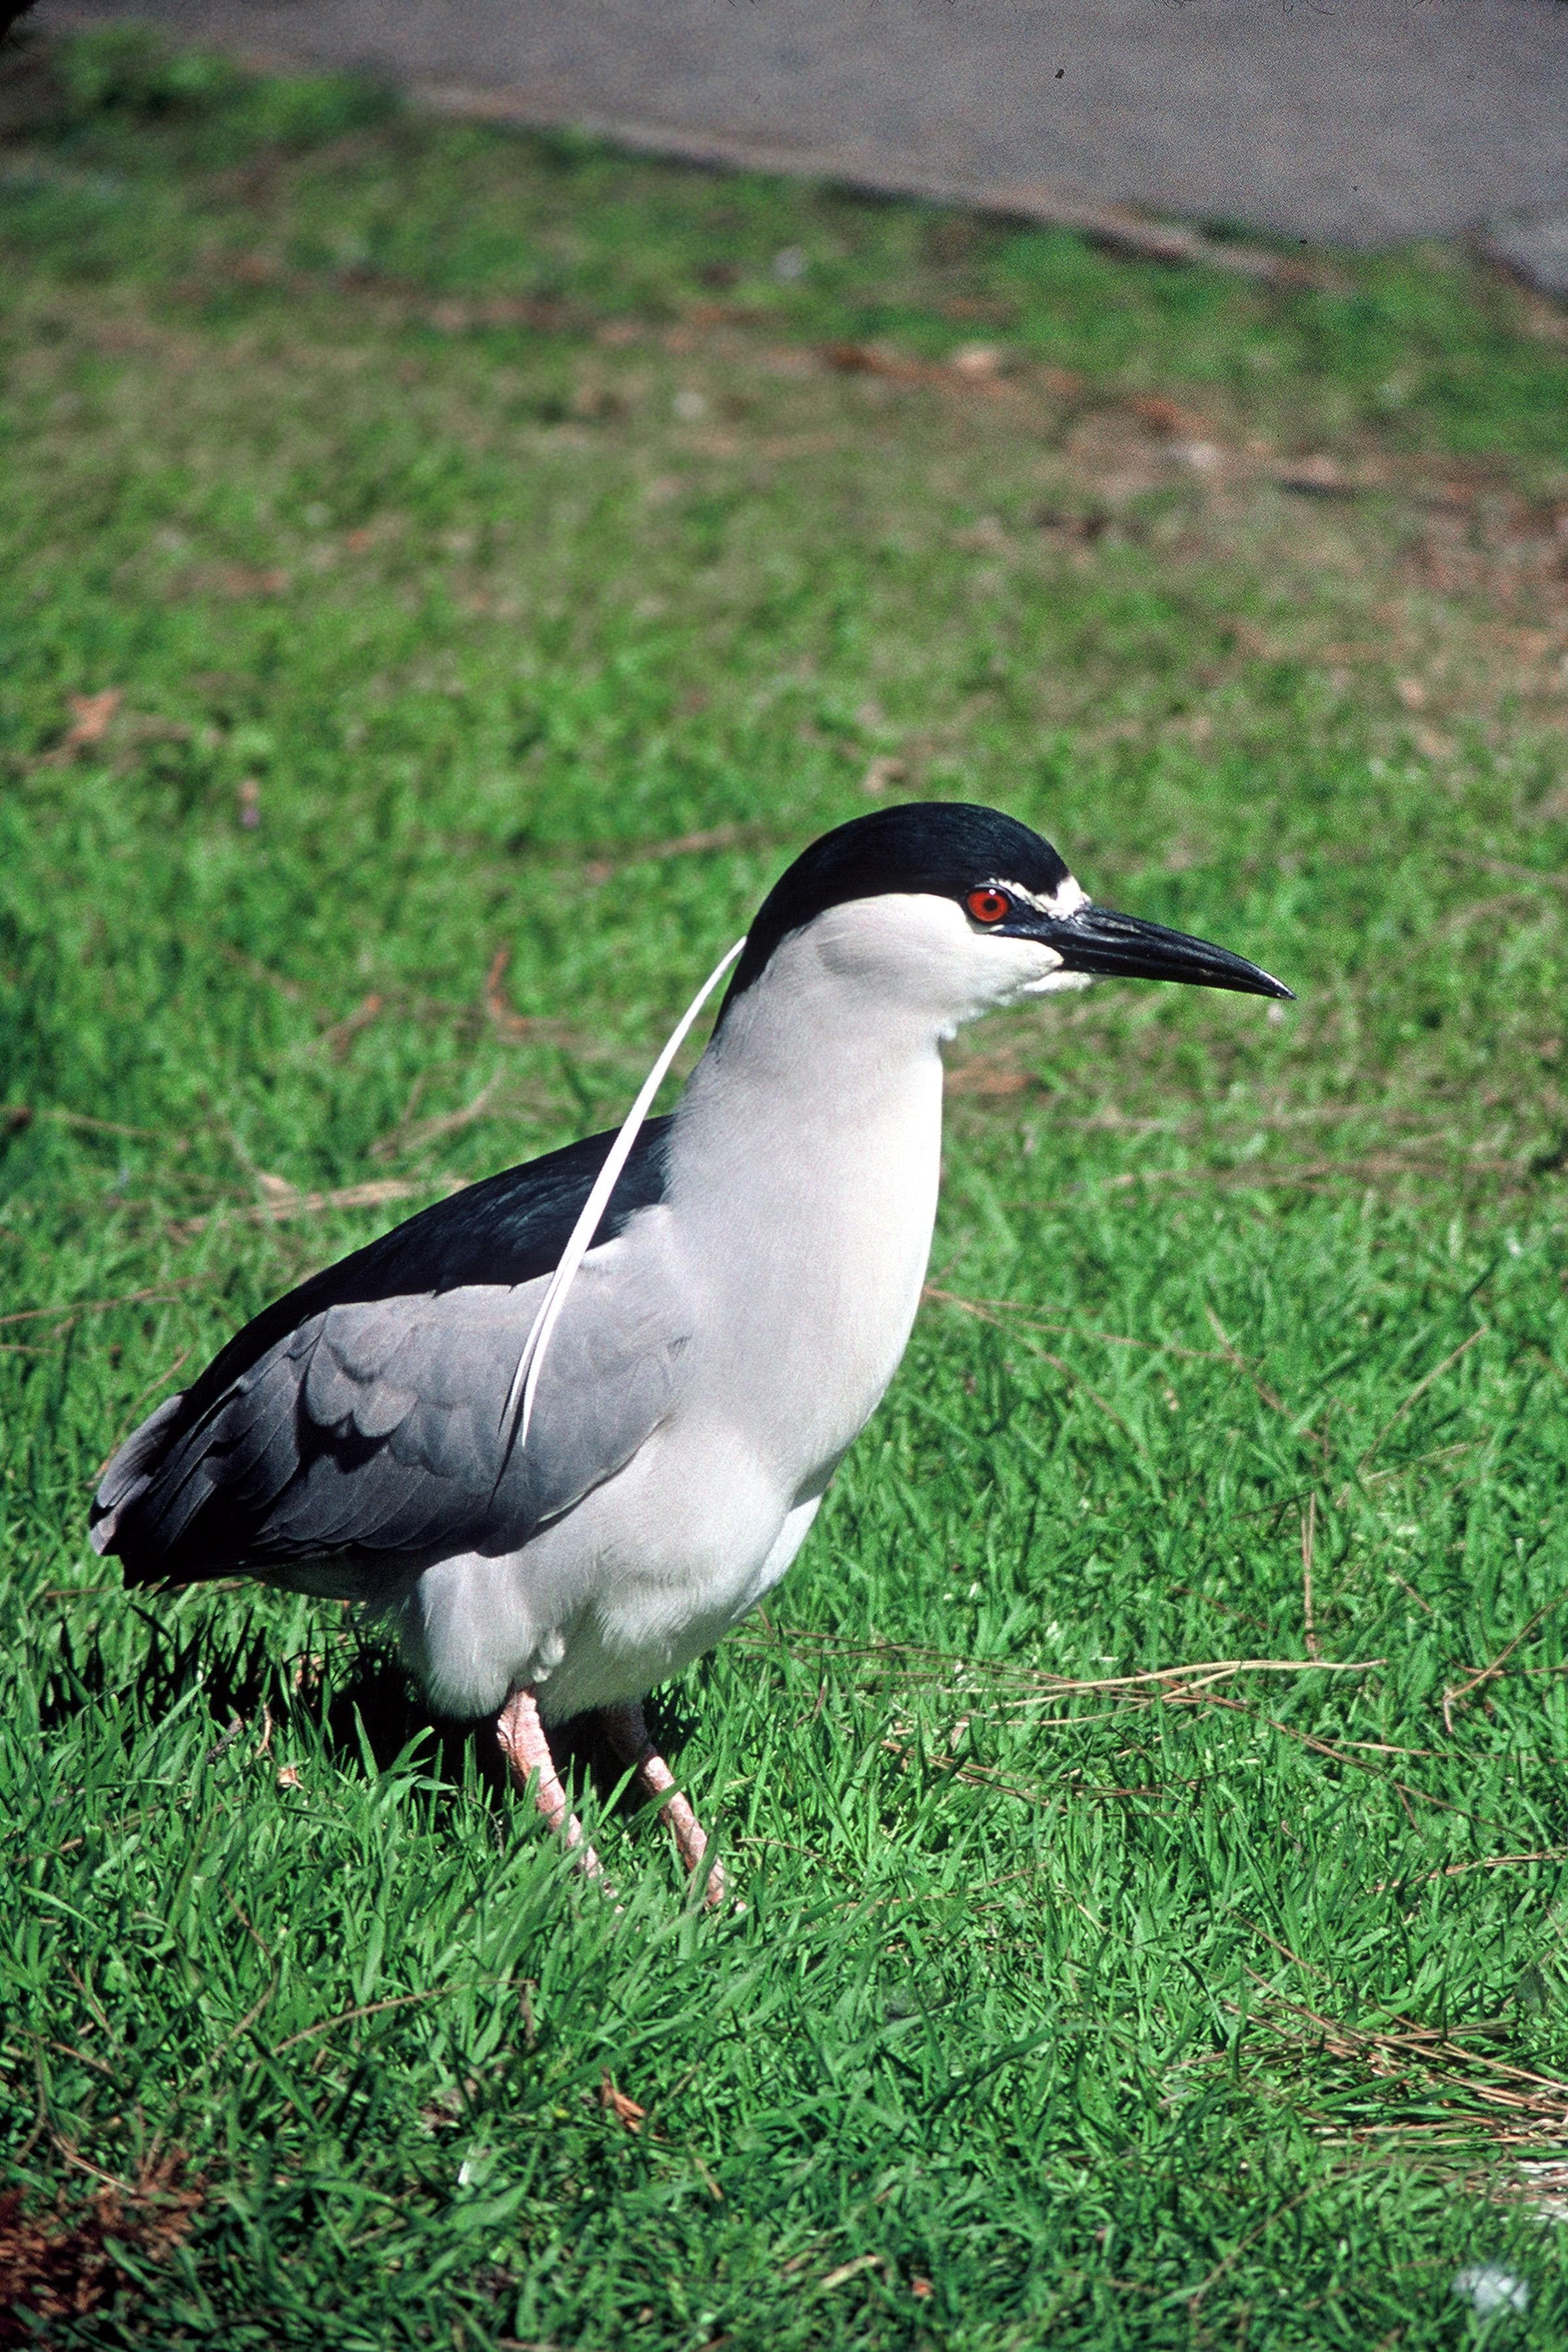
bird, night, seabird, wildlife, beak, black, fauna, birds, animals, vertebrate, heron, crowned, perching bird